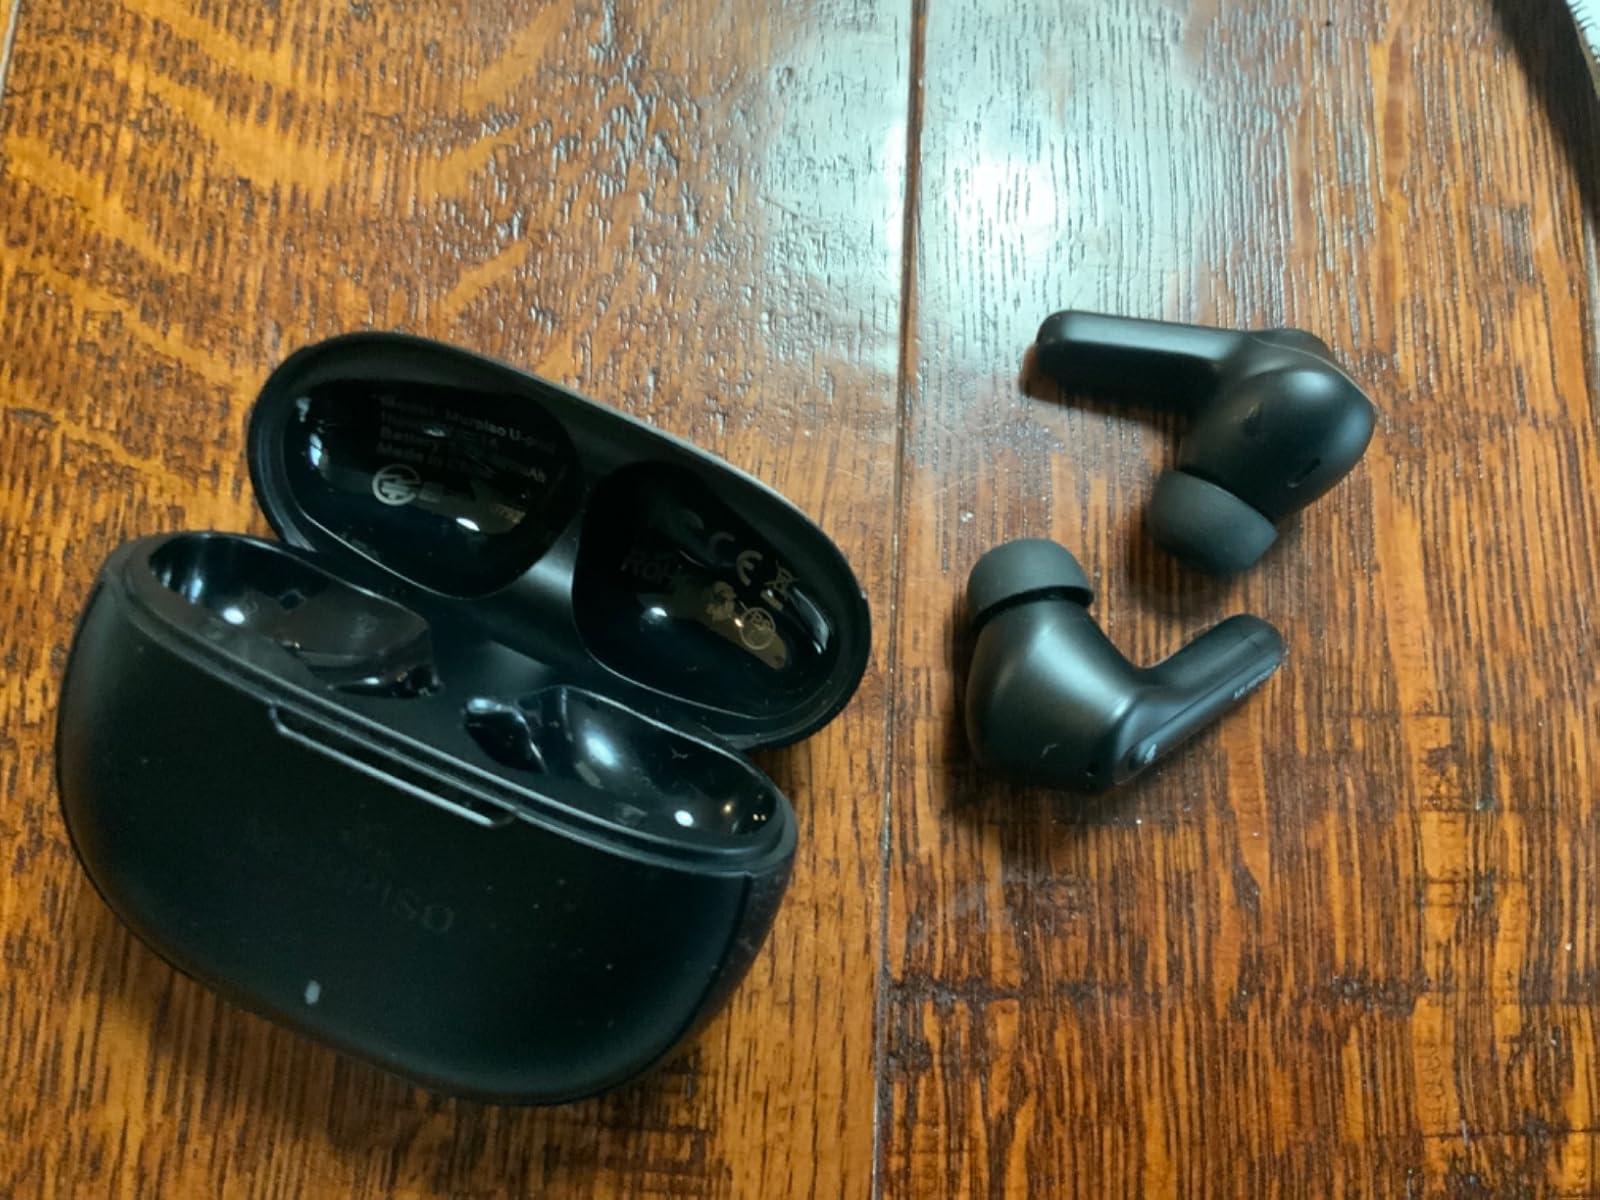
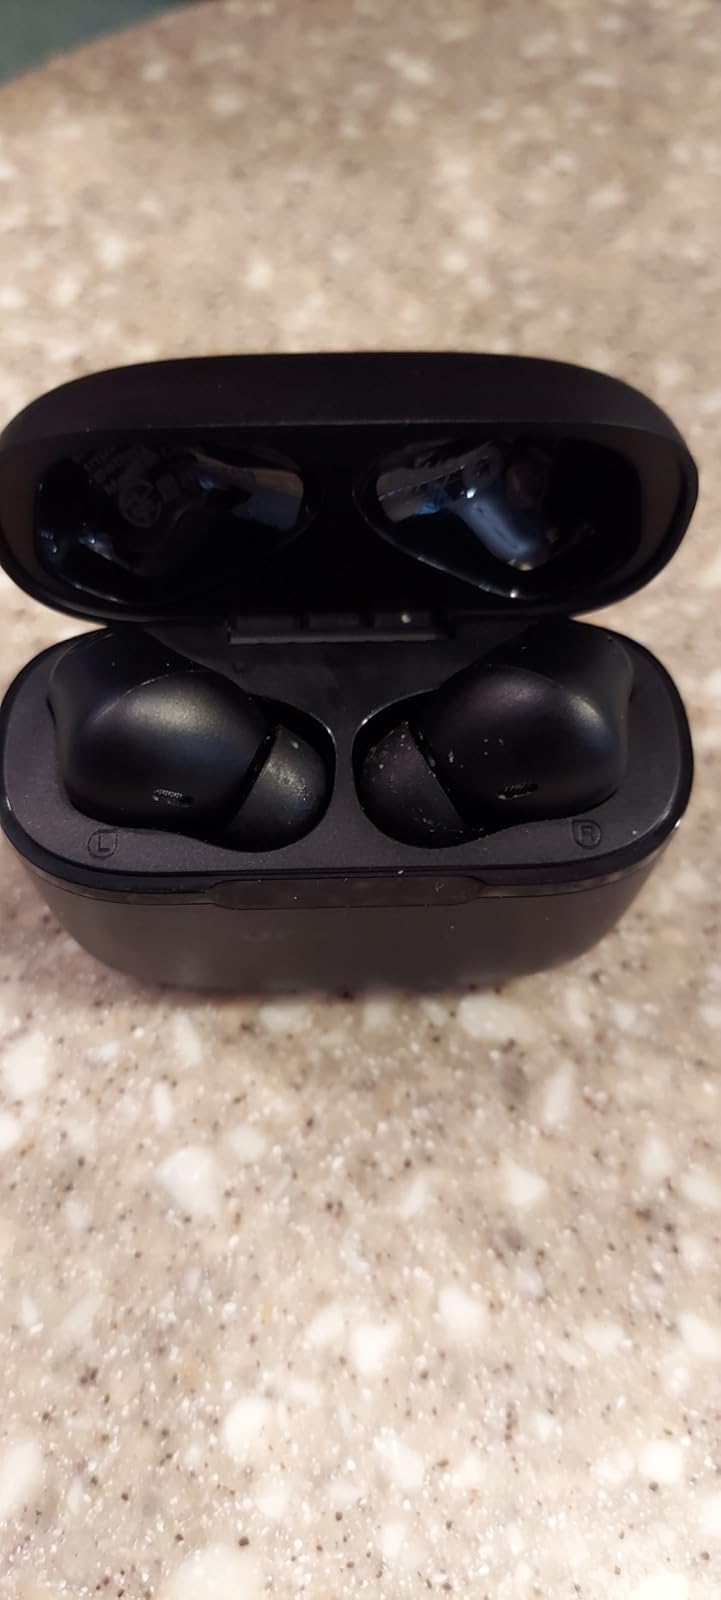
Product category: earbuds
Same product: no